Pakhanjur

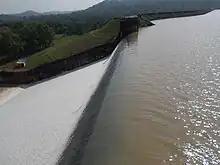
Kherkatta Reservoir near Kapsi

There is no major industrial activity in Pakhanjur tehsil. Small-scale industries include a handful of rice mills and stone crusher plants. Majority of the population and hence the economy is primarily dependent on agriculture.